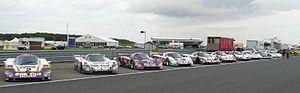
Les voitures de sport Jaguar XJR ont été une série de voitures de course utilisé par des équipes soutenues par Jaguar aussi bien dans le Championnat du Monde des voitures de Sport en Groupe C que dans le Championnat IMSA GT entre 1984 et 1993.